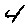
Label: 4